Question: Please indicate a possible affordance area of the baseball bat that can be used for hitting
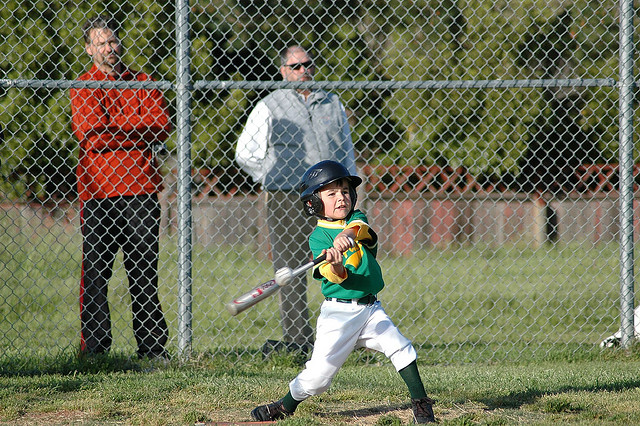
Answer: [230.5, 267.5, 305.5, 308.5]